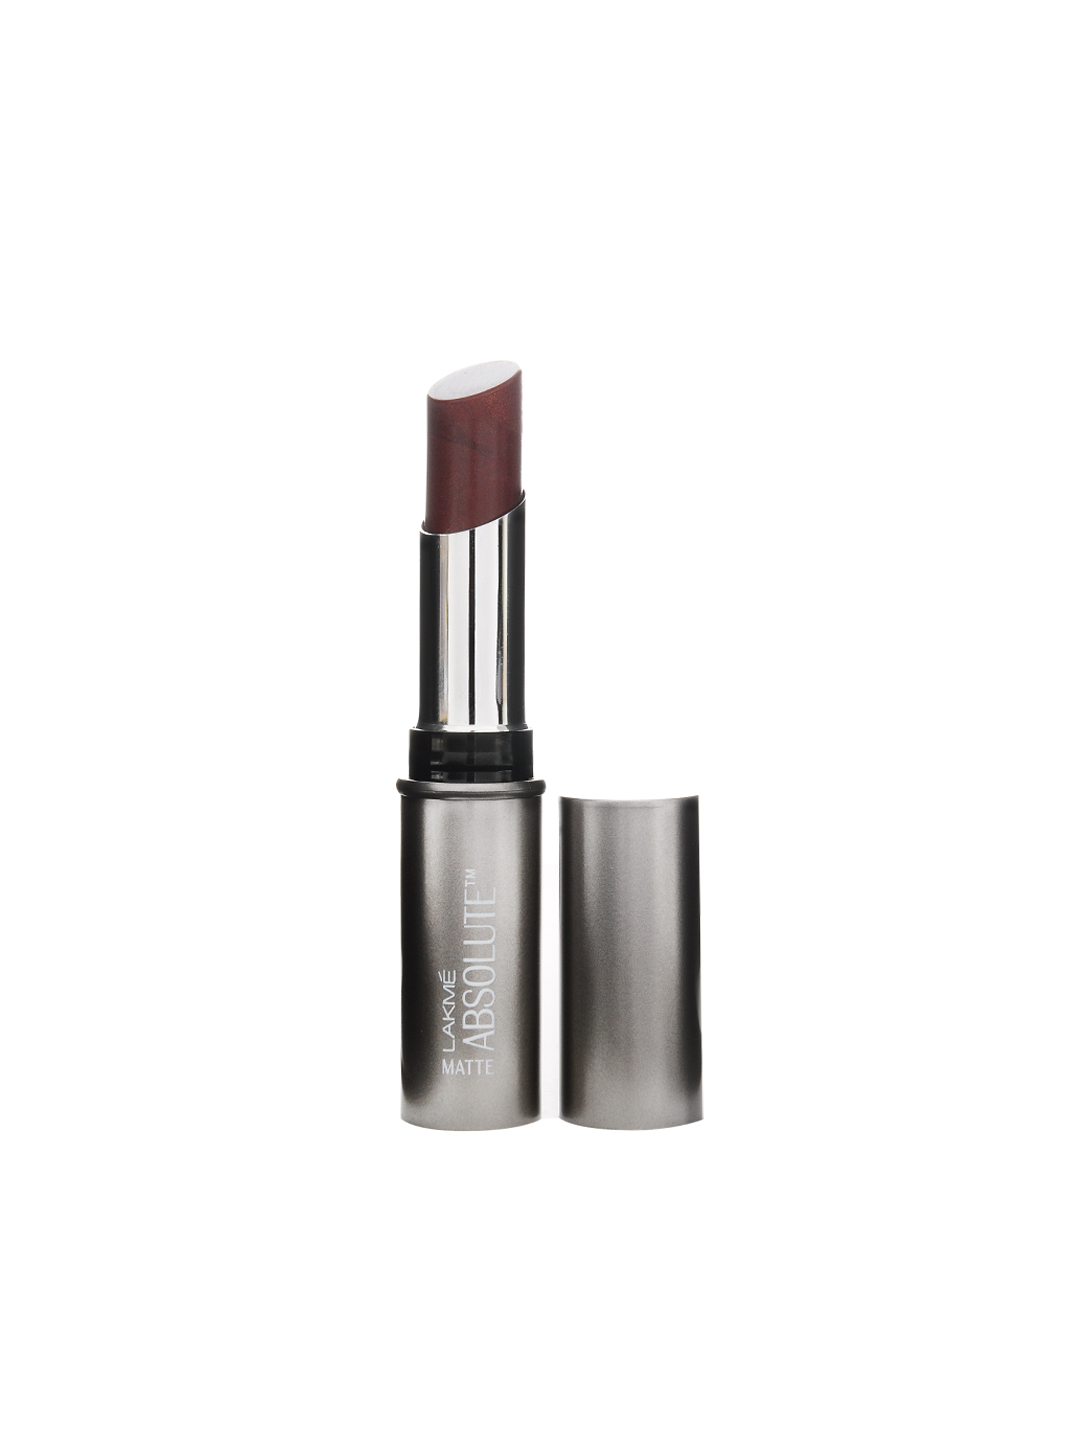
Lakme Absolute Matte Winter Lily Lipstick 205
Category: Personal Care / Lips / Lipstick
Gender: Women
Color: Purple
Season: Spring 2017
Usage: Casual